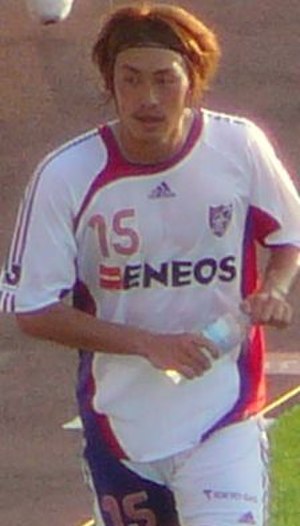
Norio Suzuki
Norio Suzuki er en japansk fodboldspiller.